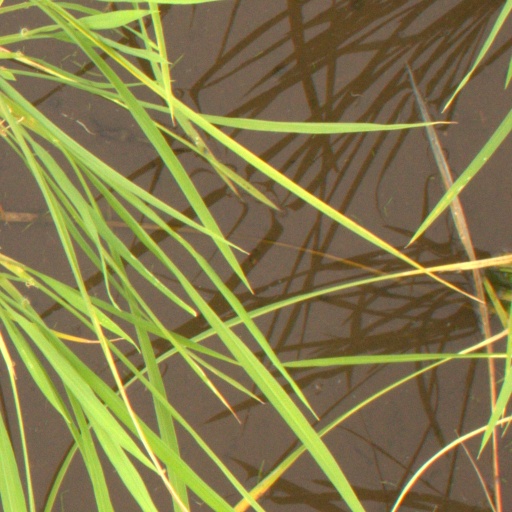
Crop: rice